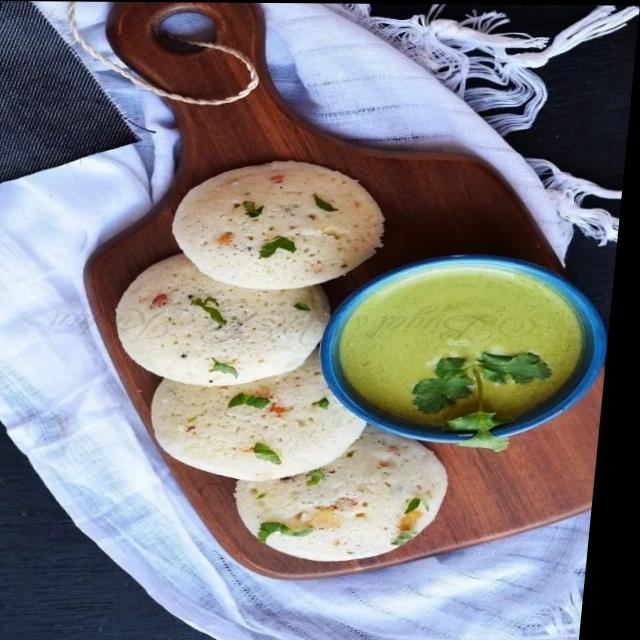
Dish: idli